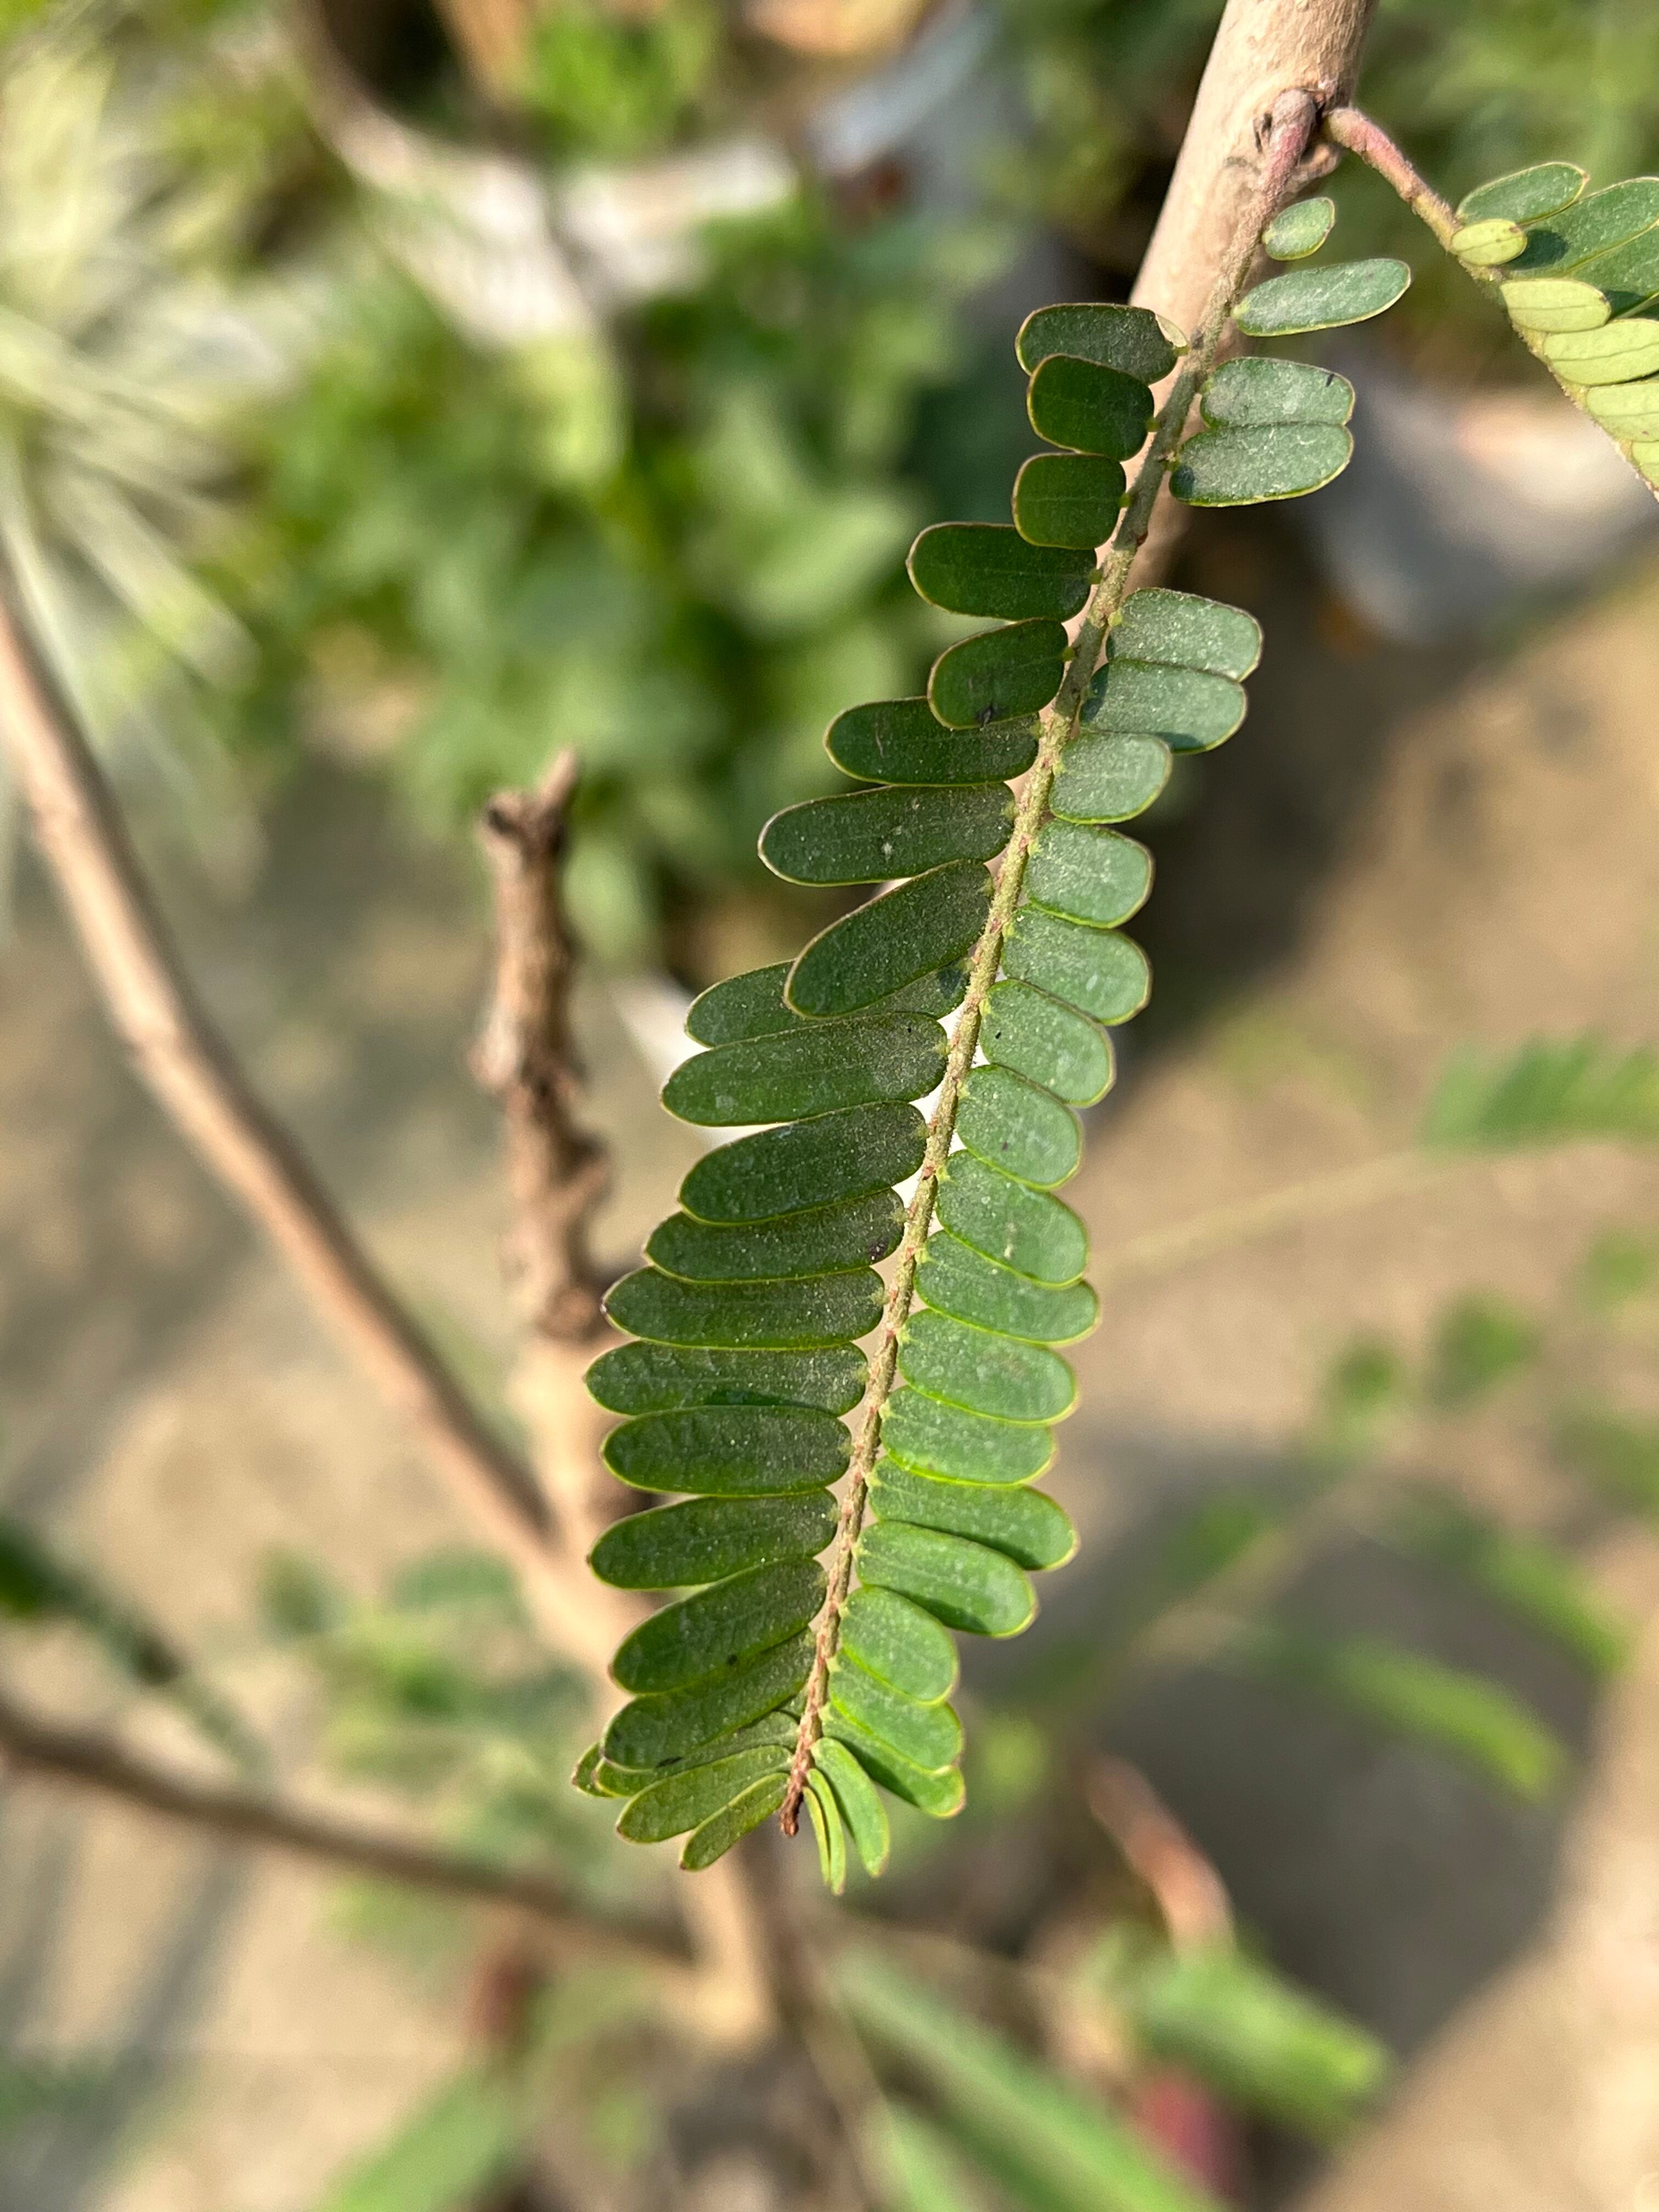
Plant species: phyllanthus-emblica